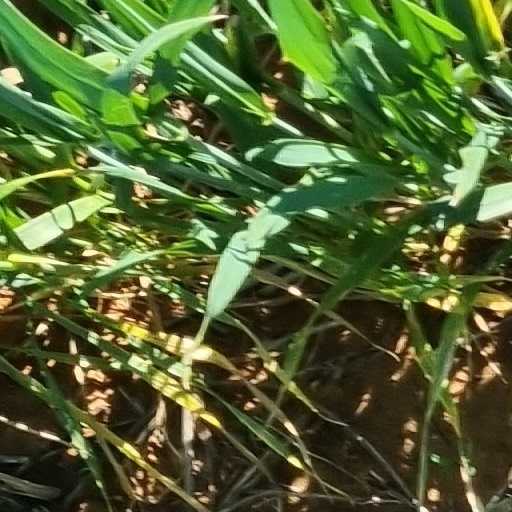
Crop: wheat